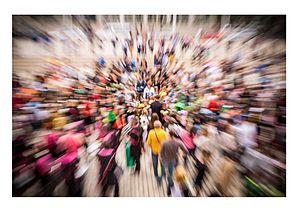
Exemple d'explozoom
Un zoom est un objectif à focale variable. Une commande — bague, levier, molette, manivelle ou moteur — déplace un ou plusieurs groupes de lentilles à l'intérieur de l'objectif, ce qui modifie de manière continue le grandissement, donc l'angle de champ couvert par l'objectif.